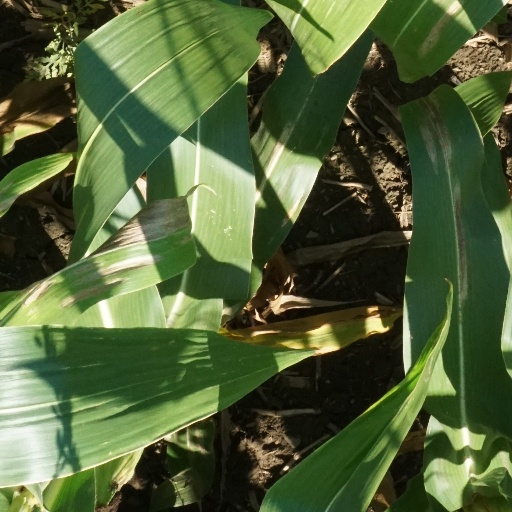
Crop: maize; corn